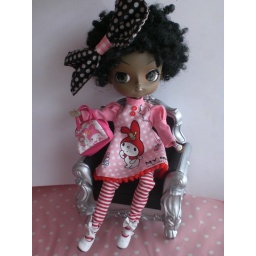
Just another cute my melody dress by Plonsje Roze...!